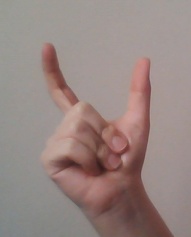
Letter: nun